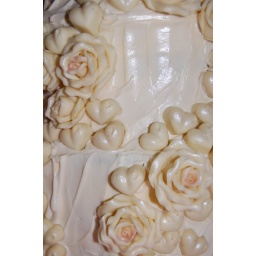
Decadent white chcolate roses and hearts decorate a three tier wedding cake, covered in white chocolate frosting